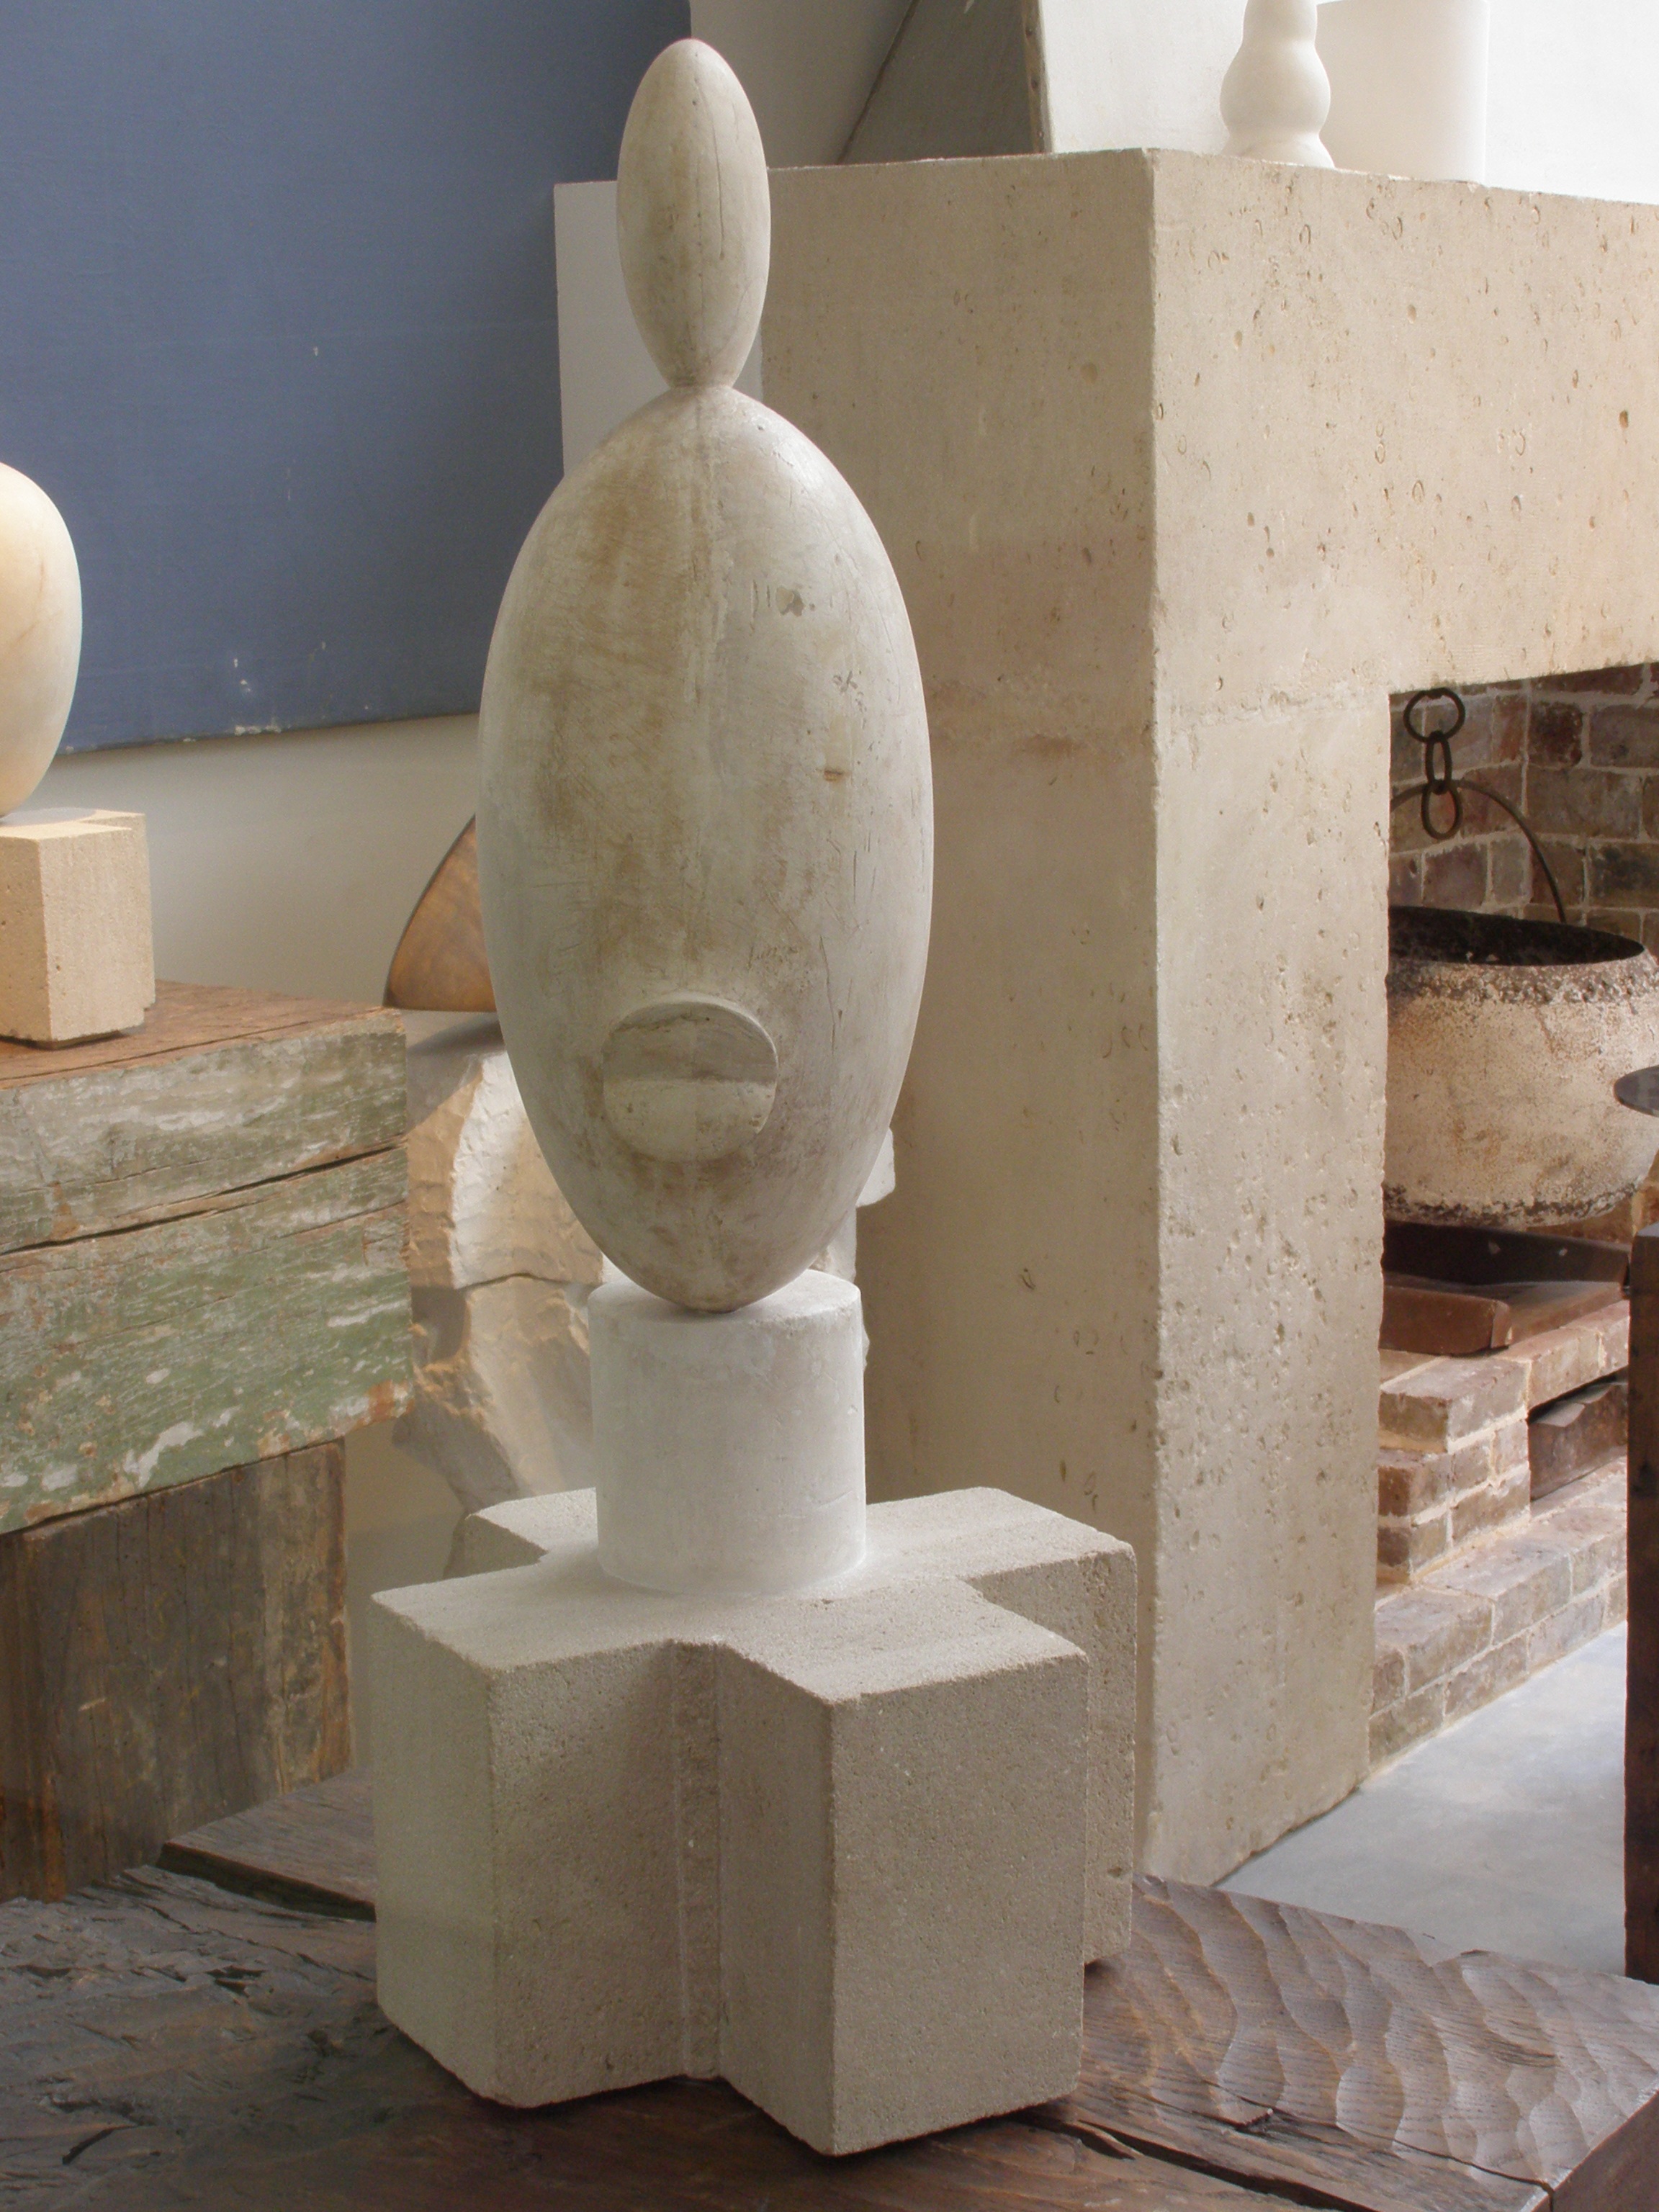
wood, paris, monument, statue, column, ceramic, sculpture, art, carving, constantin, sculptor, art museum, stone carving, brancusi, ancient history, wo, the black blonde lady